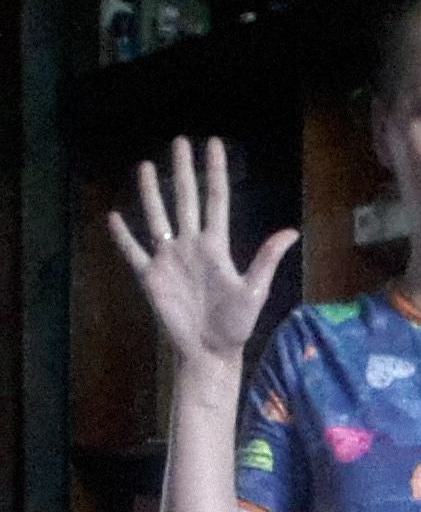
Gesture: palm